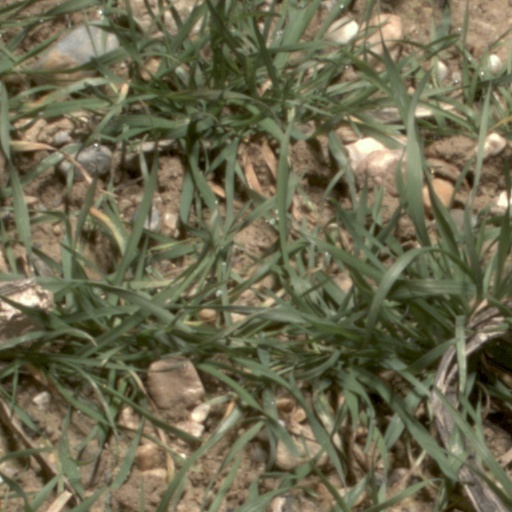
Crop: wheat